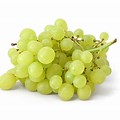
Label: Grapes